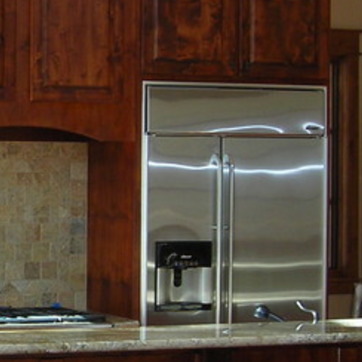
Material: metal